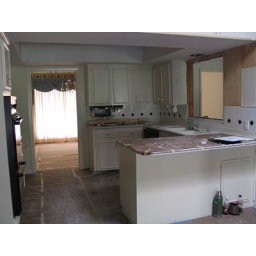
Shelf has gone. Area for cabinet is clear. Wierd glass pane above sink is gone.